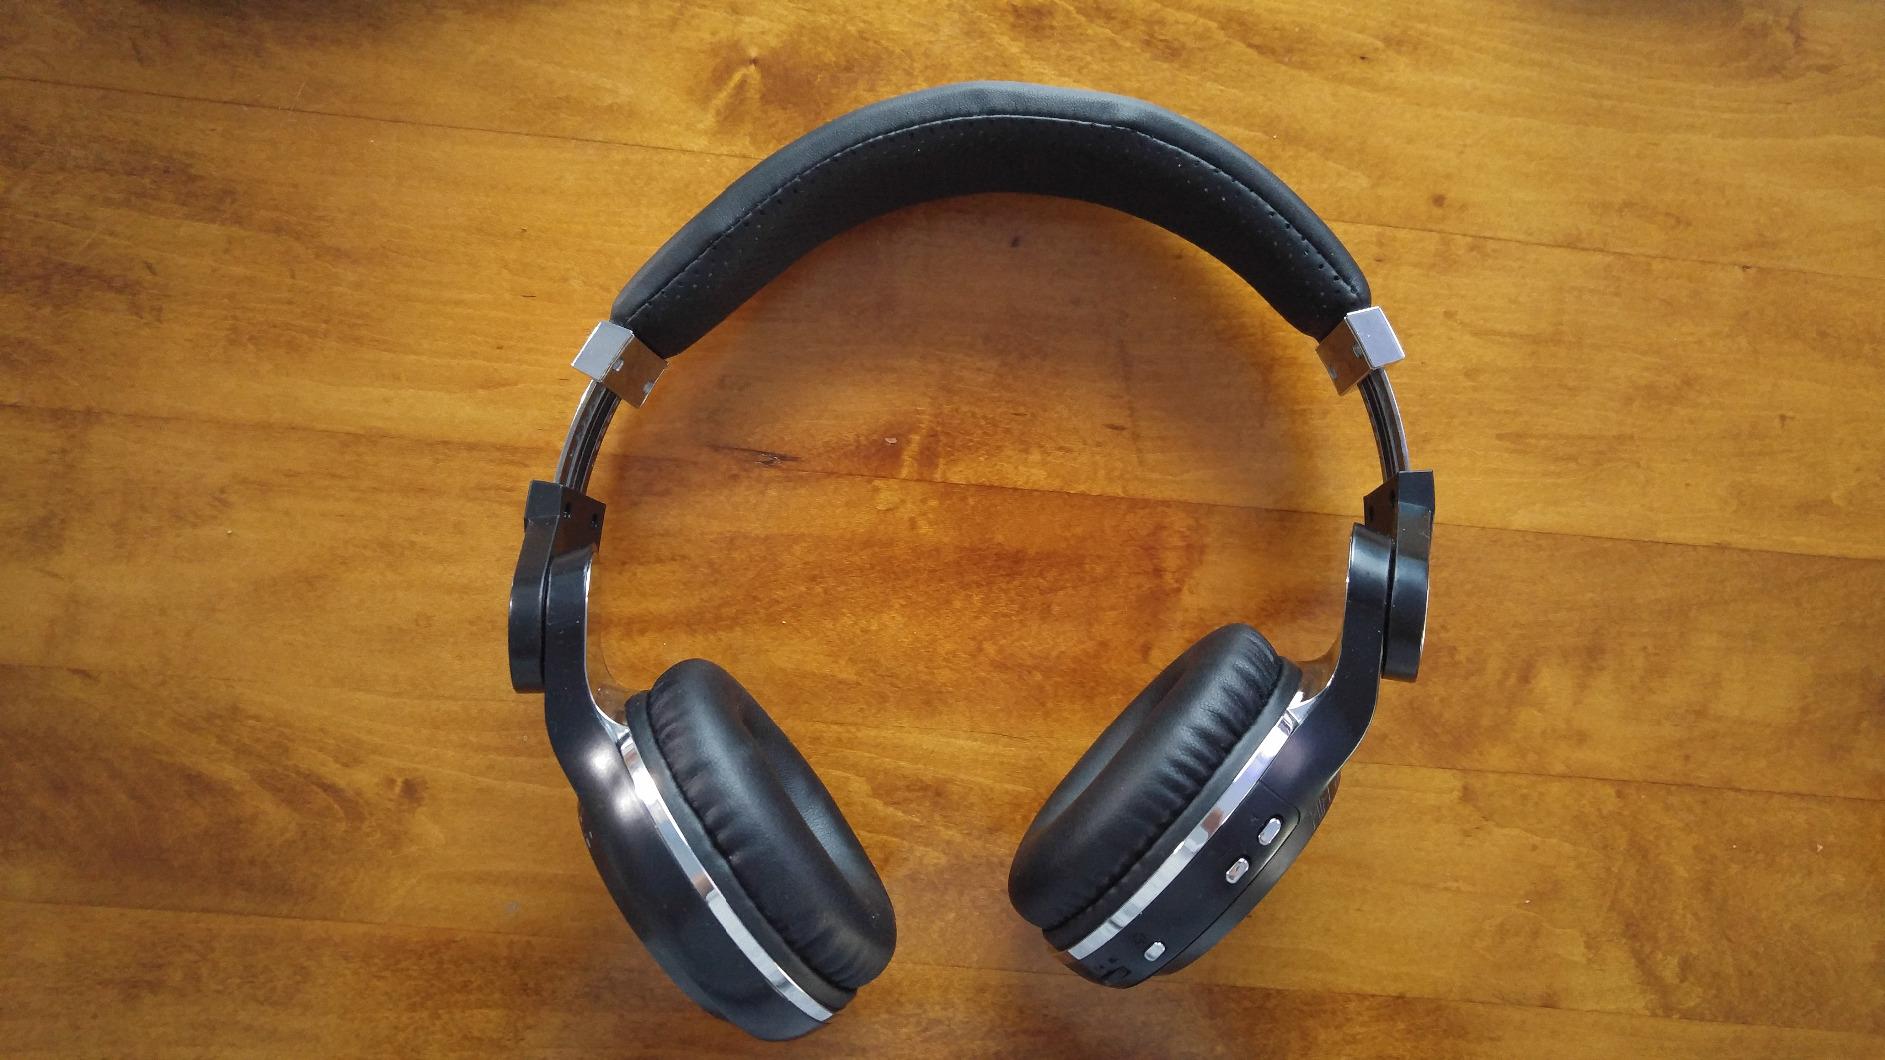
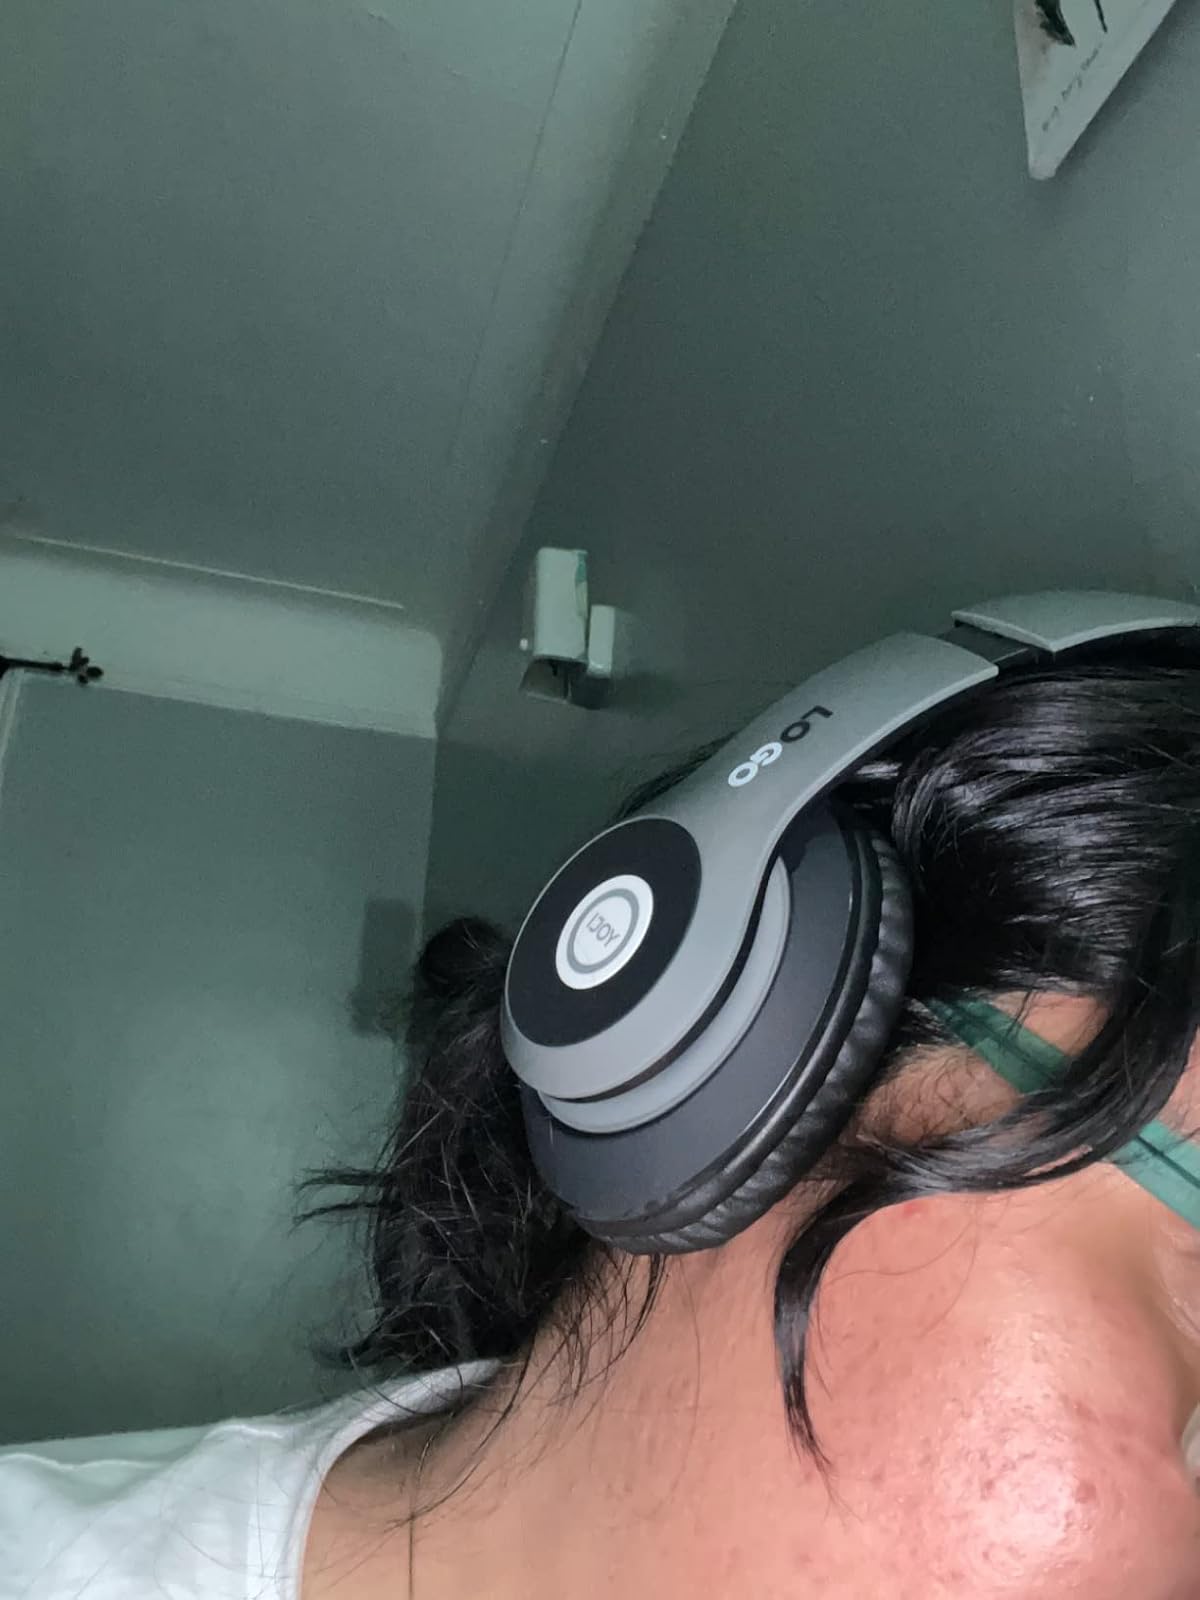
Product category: headphones
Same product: no